List of Green Bay Packers first-round draft picks

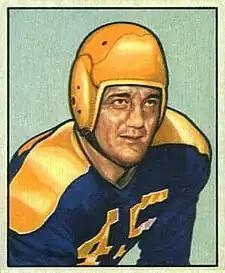
Stylized drawing of Wildung from a playing card

The Green Bay Packers are a professional American football team based in Green Bay, Wisconsin. The Packers have competed in the National Football League (NFL) since 1921, two years after their original founding by Curly Lambeau and George Whitney Calhoun. They are members of the Northern Division of the National Football Conference (NFC) and play their home games at Lambeau Field in central Wisconsin.